Crash Bandicoot (character)

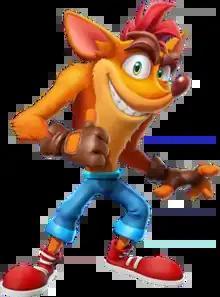
Crash from "" (2020)

Crash Bandicoot is the title character and main protagonist of the "Crash Bandicoot" franchise. Introduced in the 1996 video game "Crash Bandicoot", Crash is a mutant eastern barred bandicoot who was genetically enhanced by the series' main antagonist Doctor Neo Cortex and soon escaped from Cortex's castle after a failed experiment in the "Cortex Vortex". Throughout the series, Crash acts as the opposition against Cortex and his schemes for world domination. While Crash has a number of offensive maneuvers at his disposal, his most distinctive technique is one in which he spins like a tornado at high speeds and knocks away almost anything that he strikes.